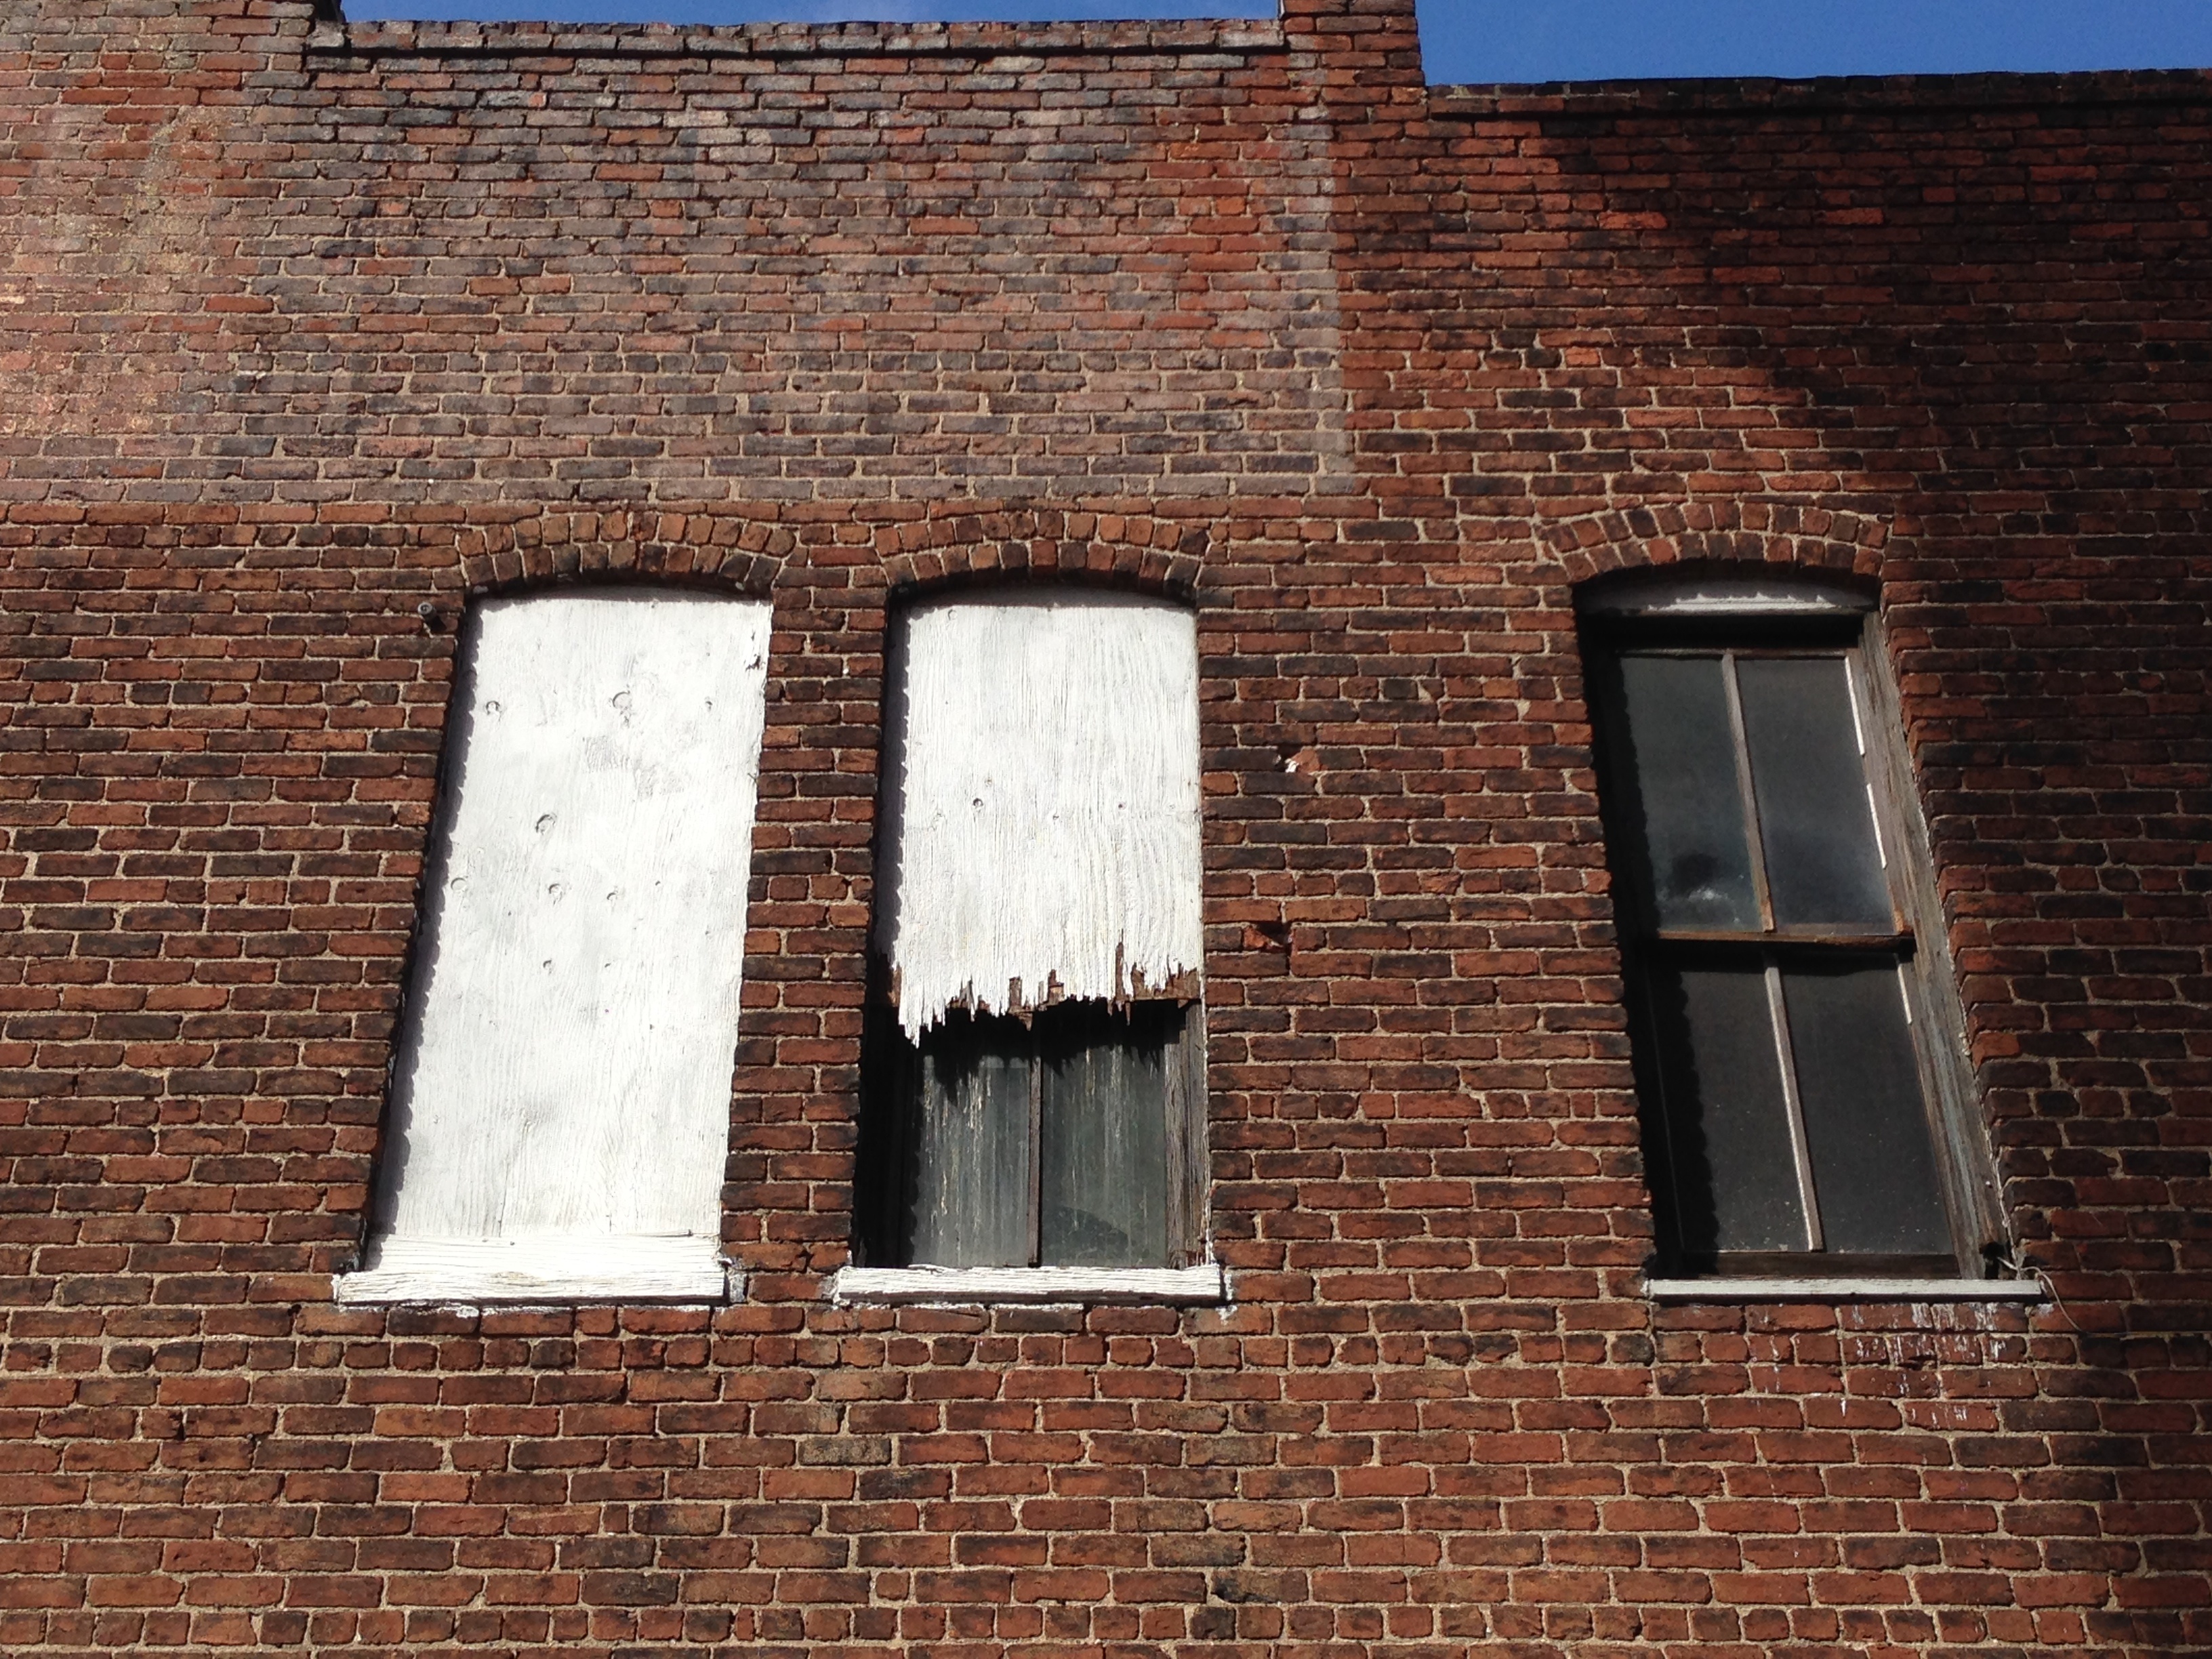
architecture, wood, house, window, wall, facade, brick, door, material, cool image, brickwork